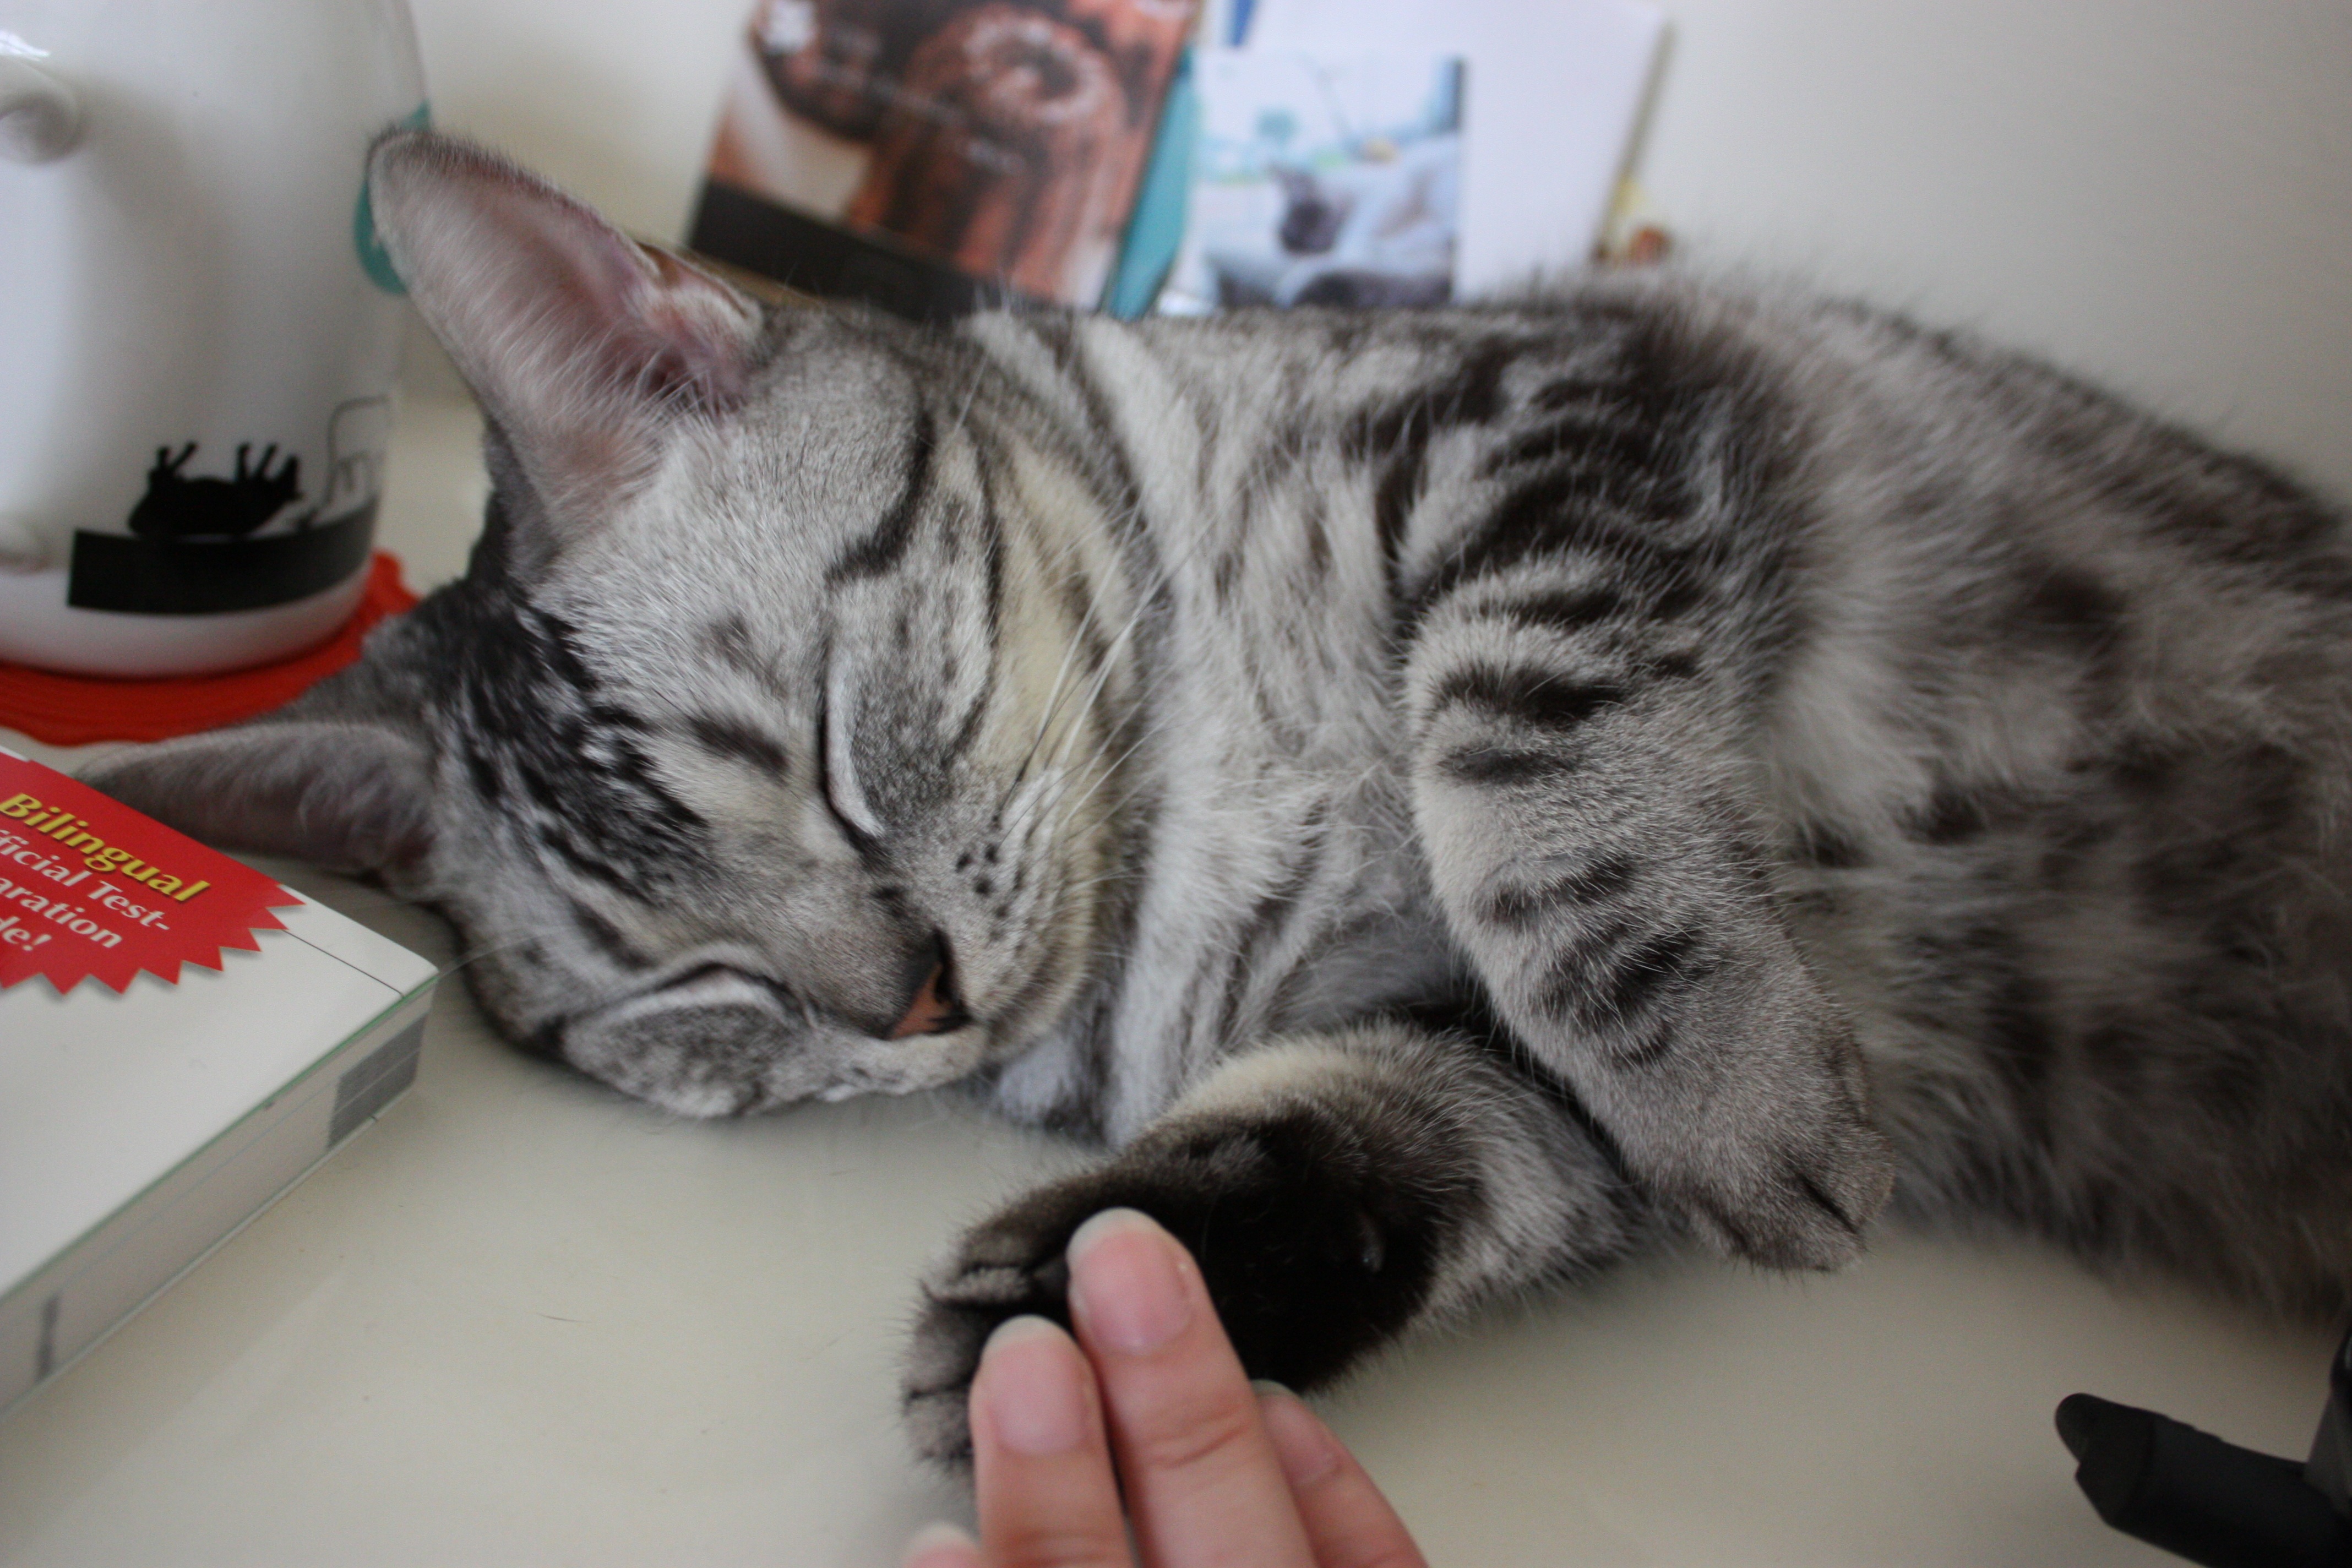
kitten, cat, sleeping, mammal, whiskers, vertebrate, tabby cat, bengal, european shorthair, small to medium sized cats, cat like mammal, domestic short haired cat, american shorthair, give me five